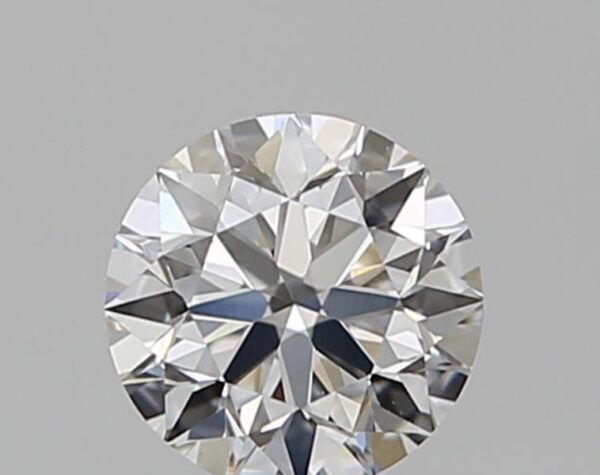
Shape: round
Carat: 0.51
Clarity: VS1
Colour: F
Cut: EX
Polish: EX
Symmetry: EX
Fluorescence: M
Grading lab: GIA
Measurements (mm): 5.09 x 5.11 x 3.19